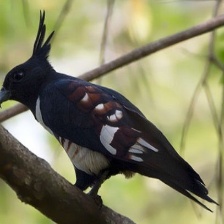
Species: BLACK BAZA
Scientific name: AVICEDA LEUPHOTES